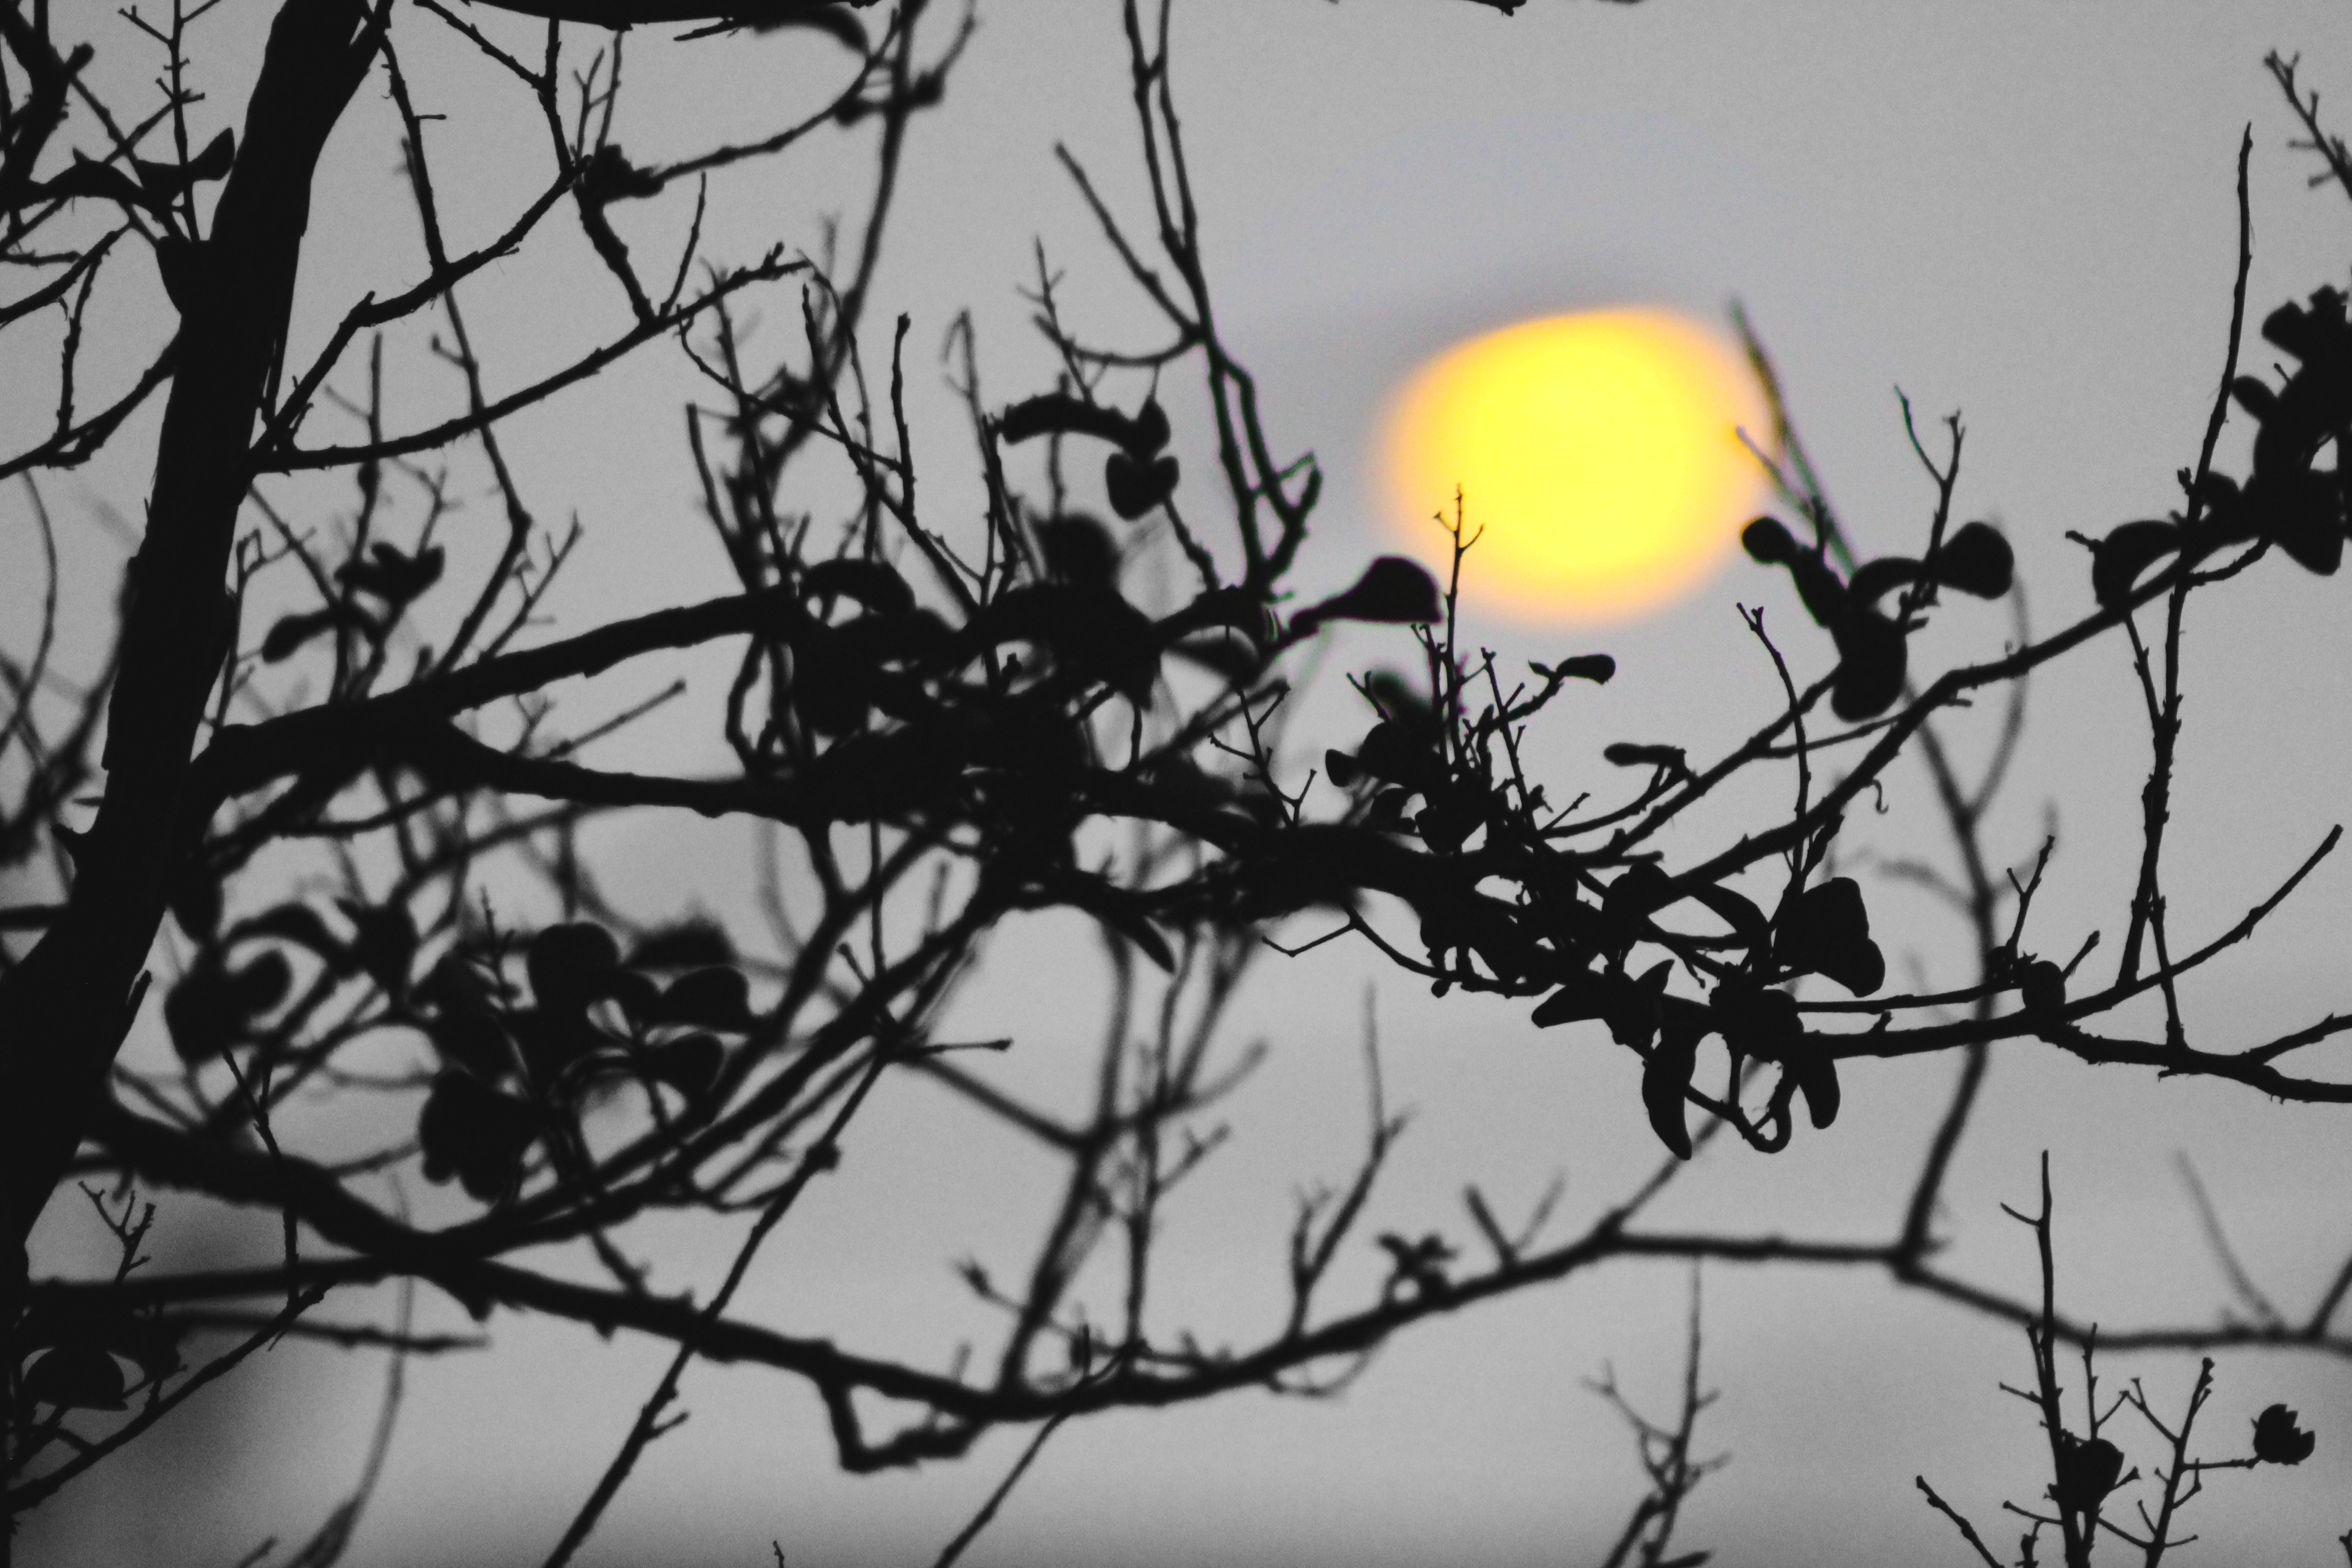
tree, branch, black and white, sunlight, leaf, flower, monochrome, lighting, twig, monochrome photography